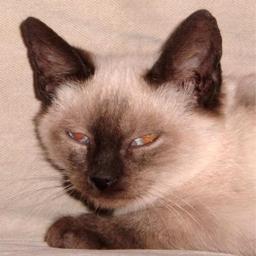
Animal: cats